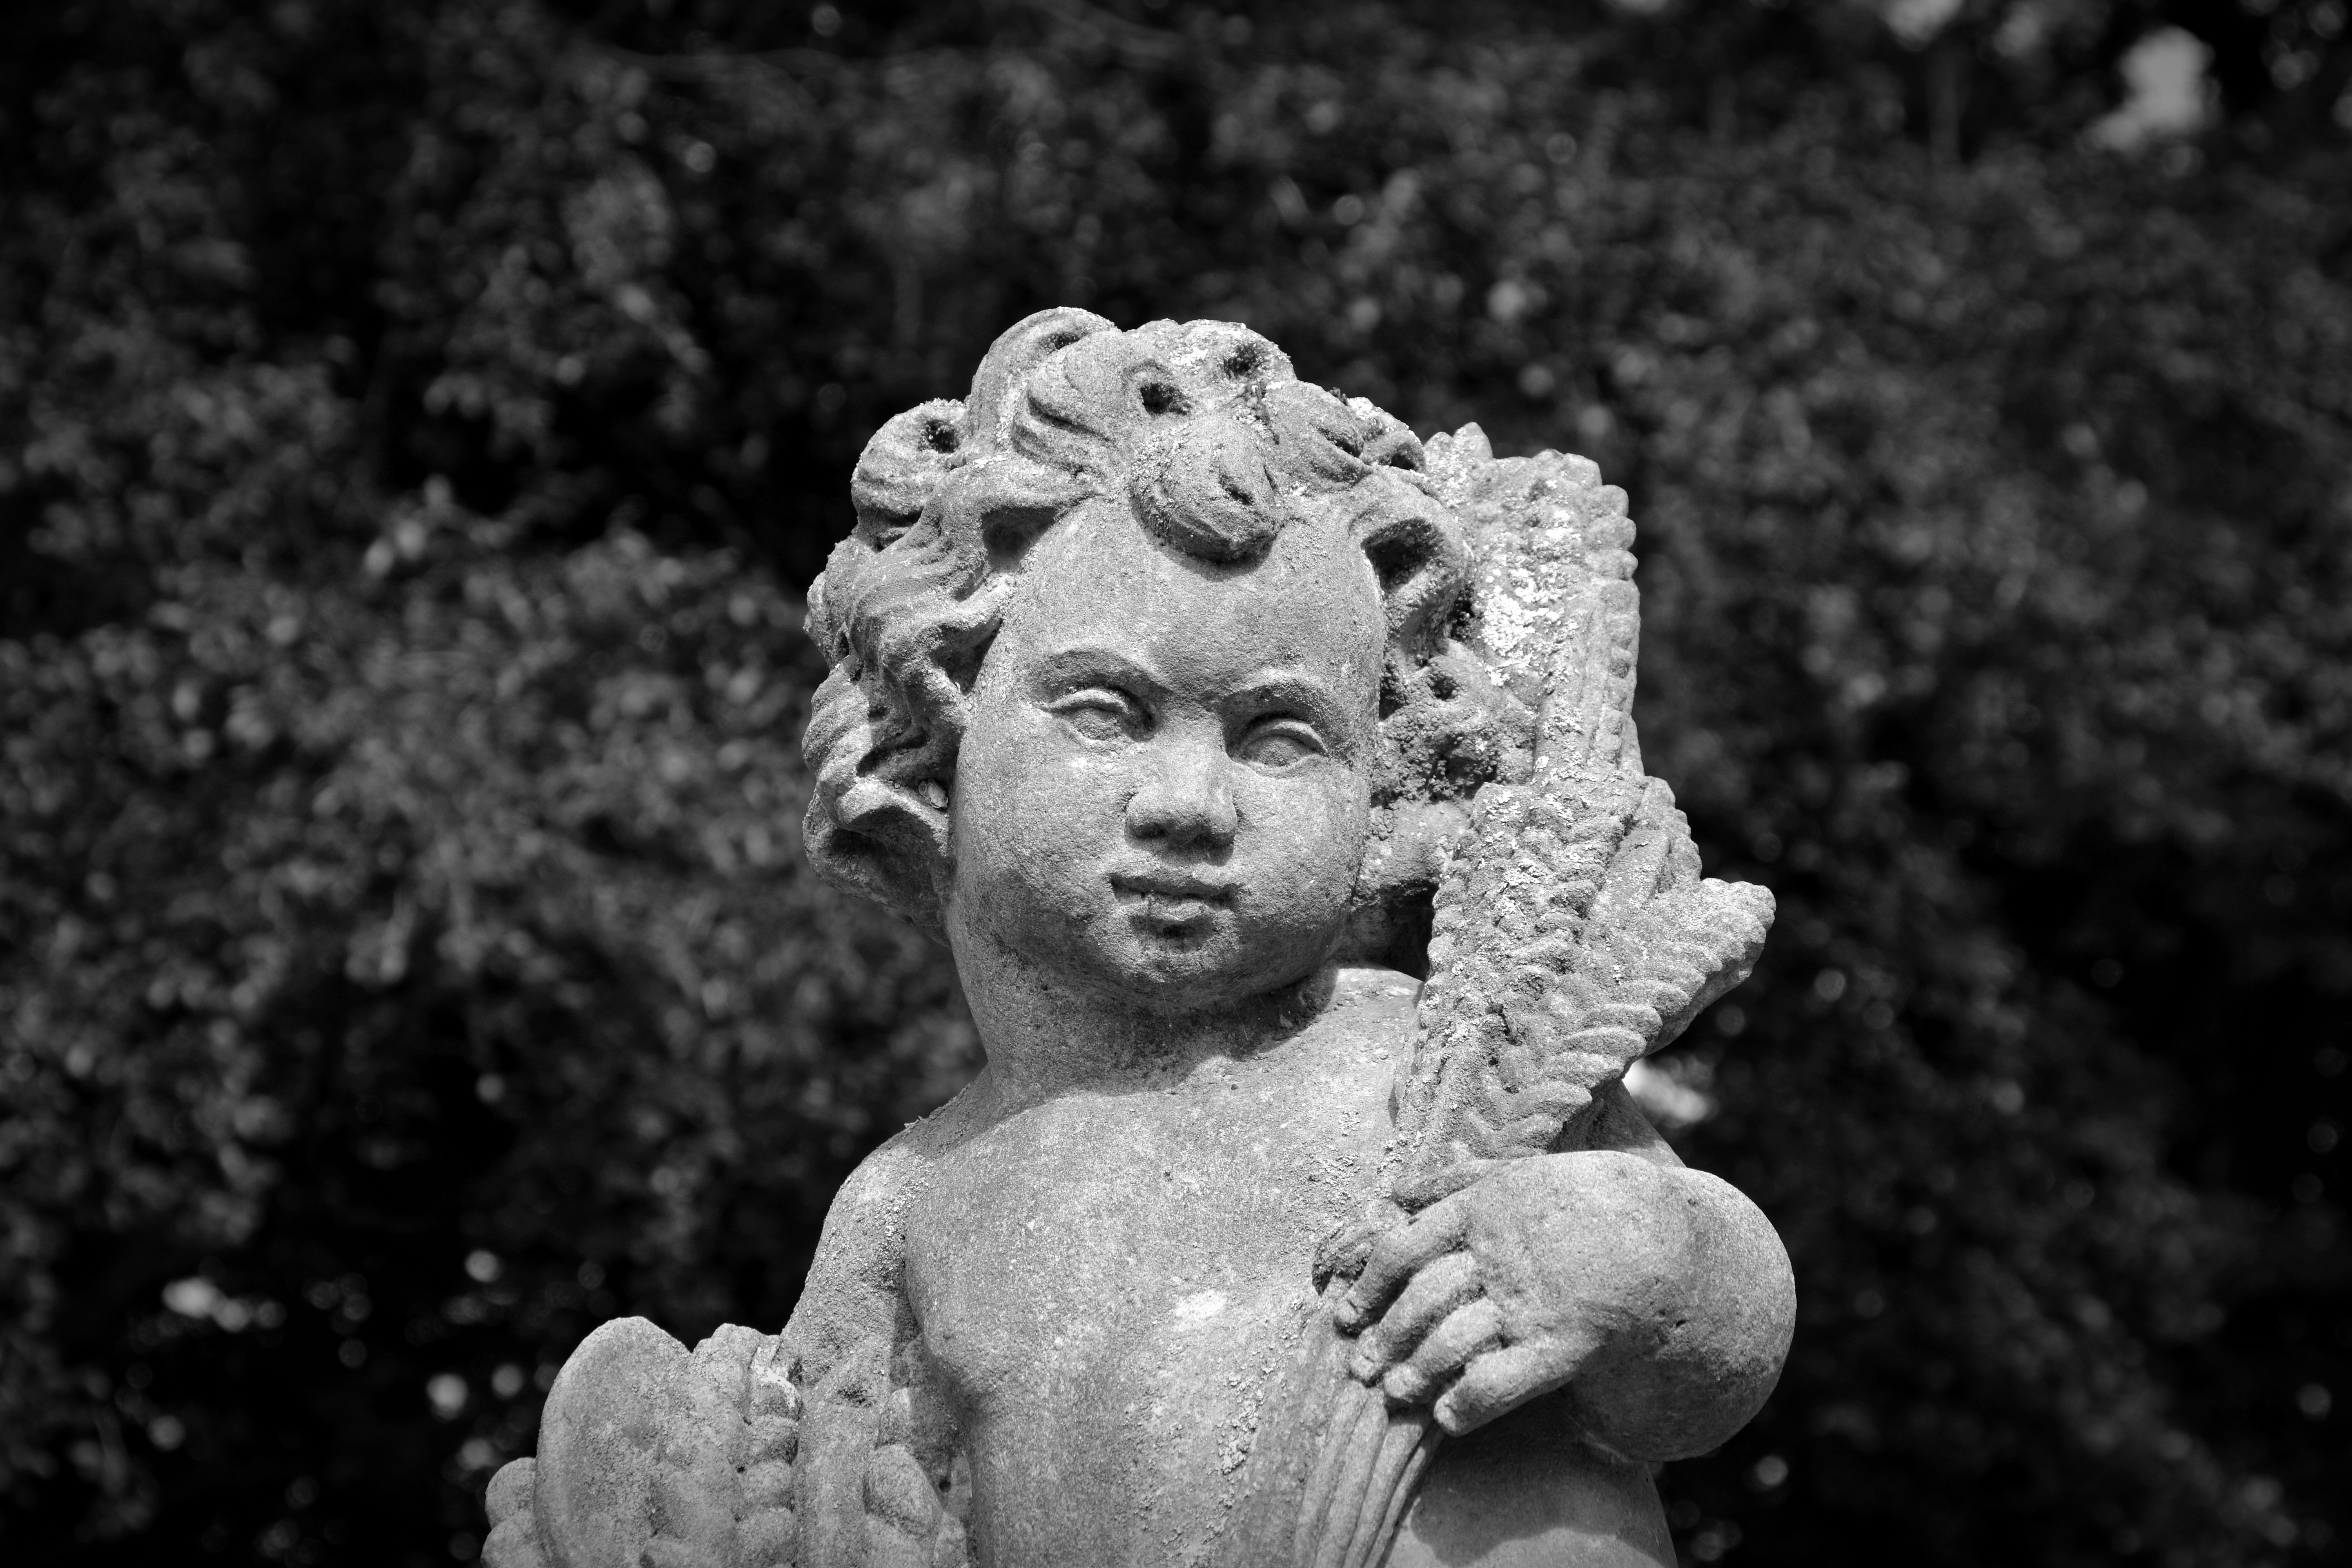
black and white, white, photography, old, stone, monument, statue, park, black, monochrome, fig, face, sculpture, angel, art, temple, head, photograph, bust, carving, mythology, stone figure, monochrome photography, ancient history